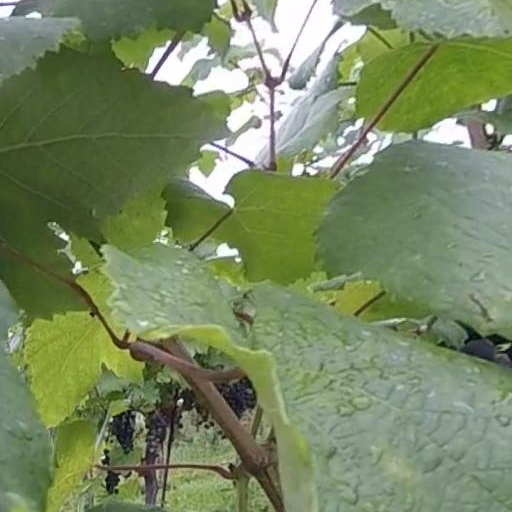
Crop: grape